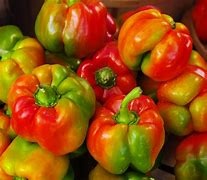
Label: capsicum